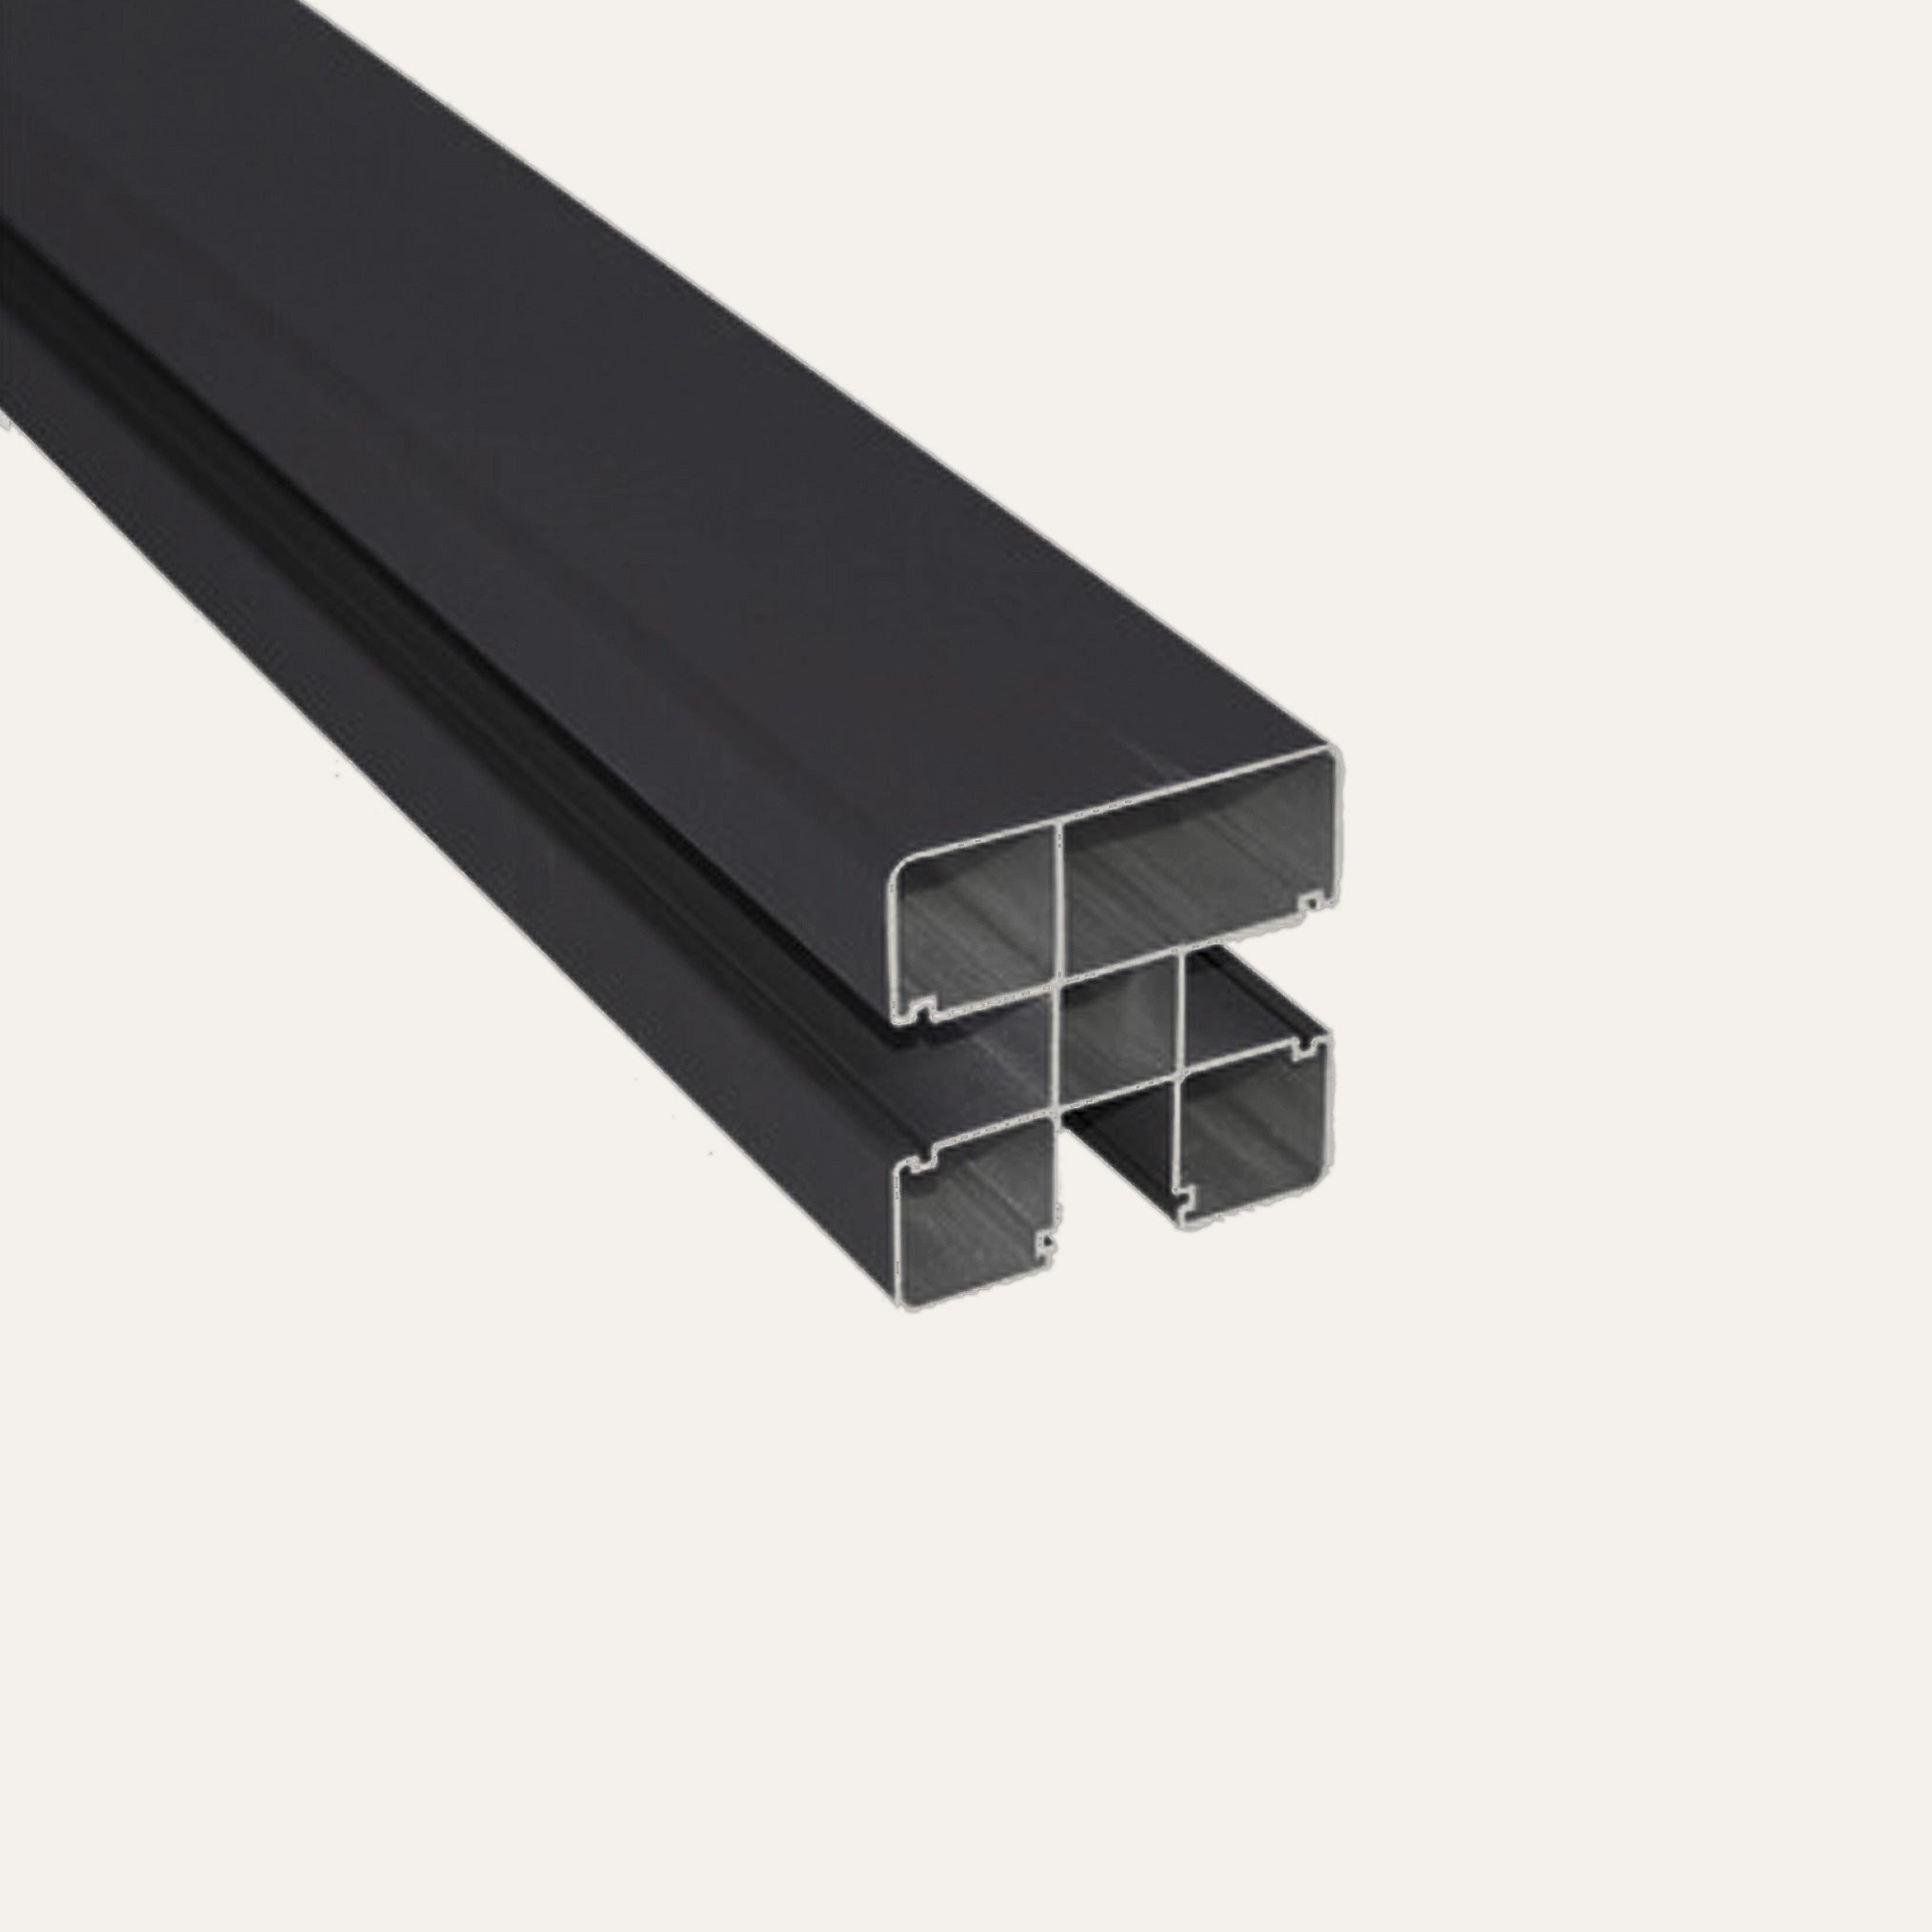
Tuinpaal aluminium
Aluminium tuinpaal voor de composiet schuttingen. De aluminium tuinpaal wordt geleverd inclusief bijpassend afdekkapje en afdekstrip voor één zijde.
Category: Hardware > Fencing & Barriers > Fence Posts & Rails > Line Posts